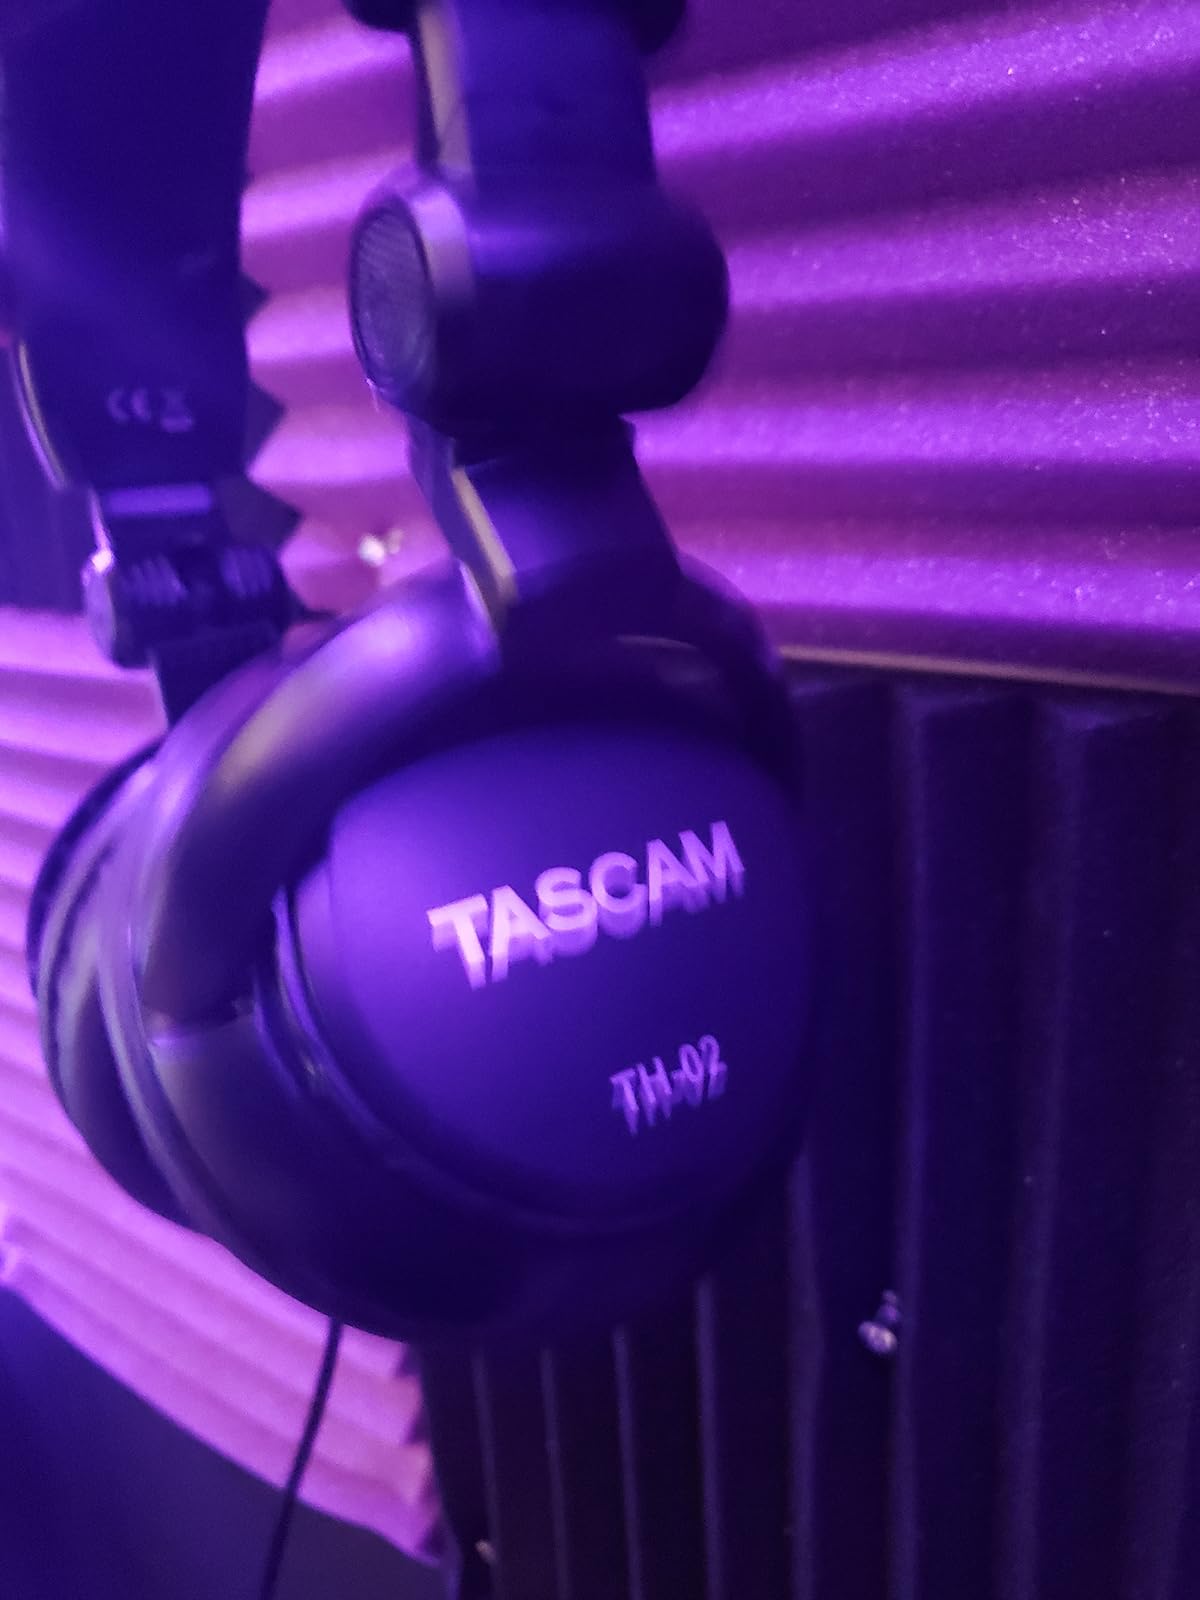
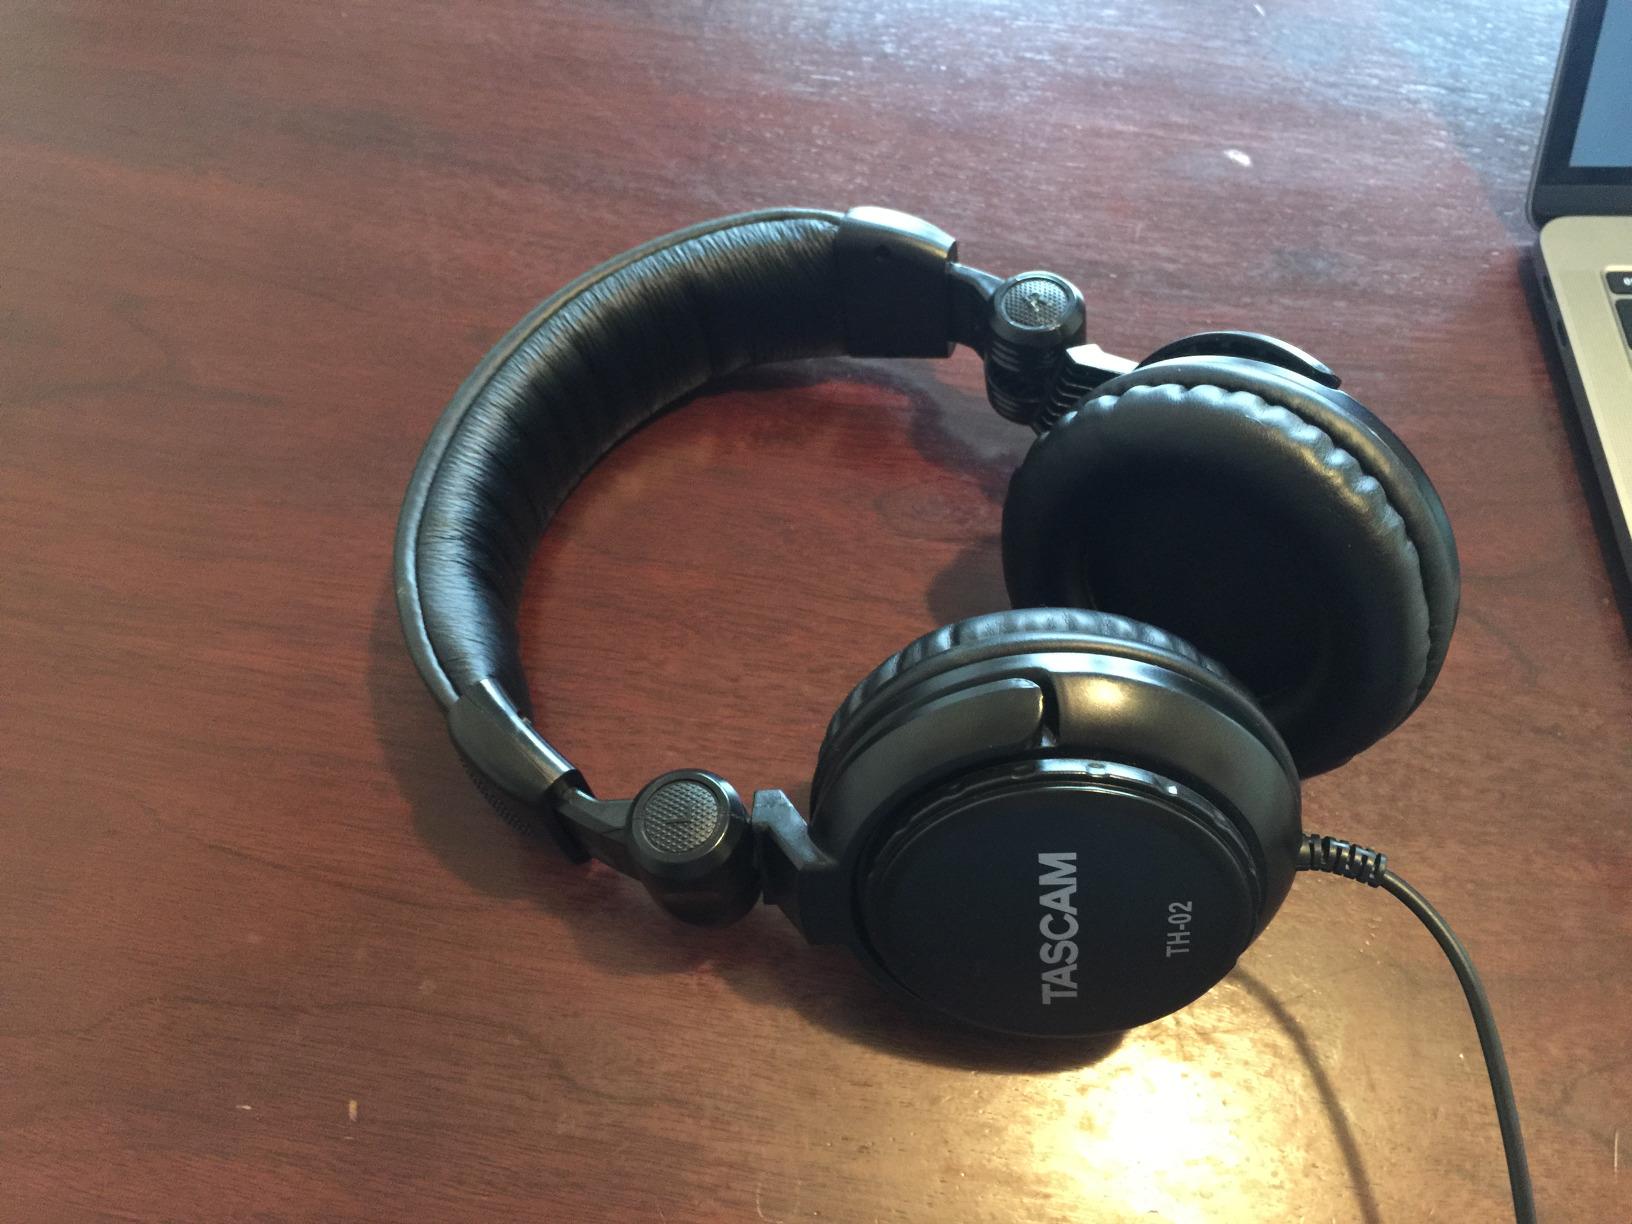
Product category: headphones
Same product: yes